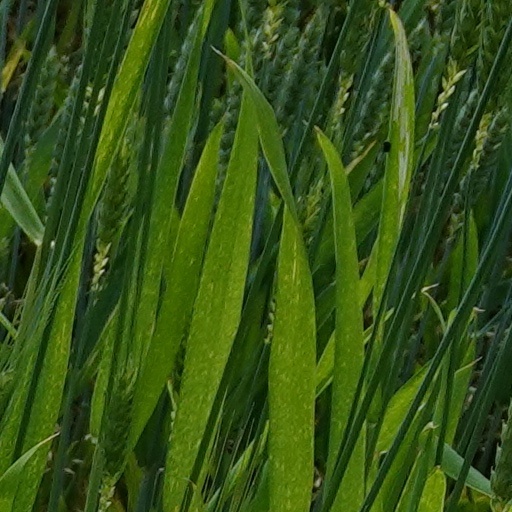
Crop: wheat